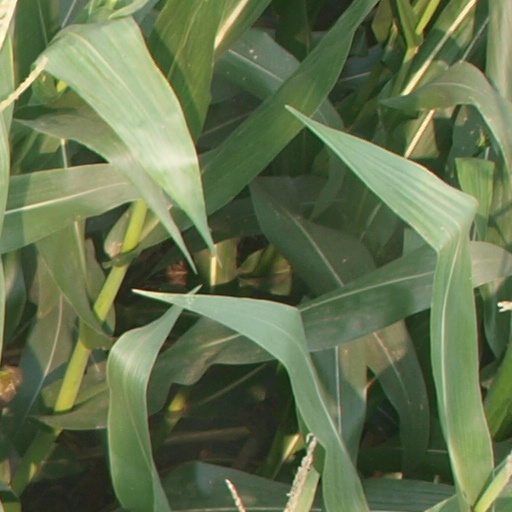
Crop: maize; corn